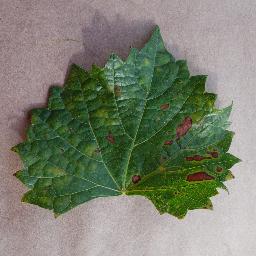
Label: Grape___Esca_(Black_Measles)